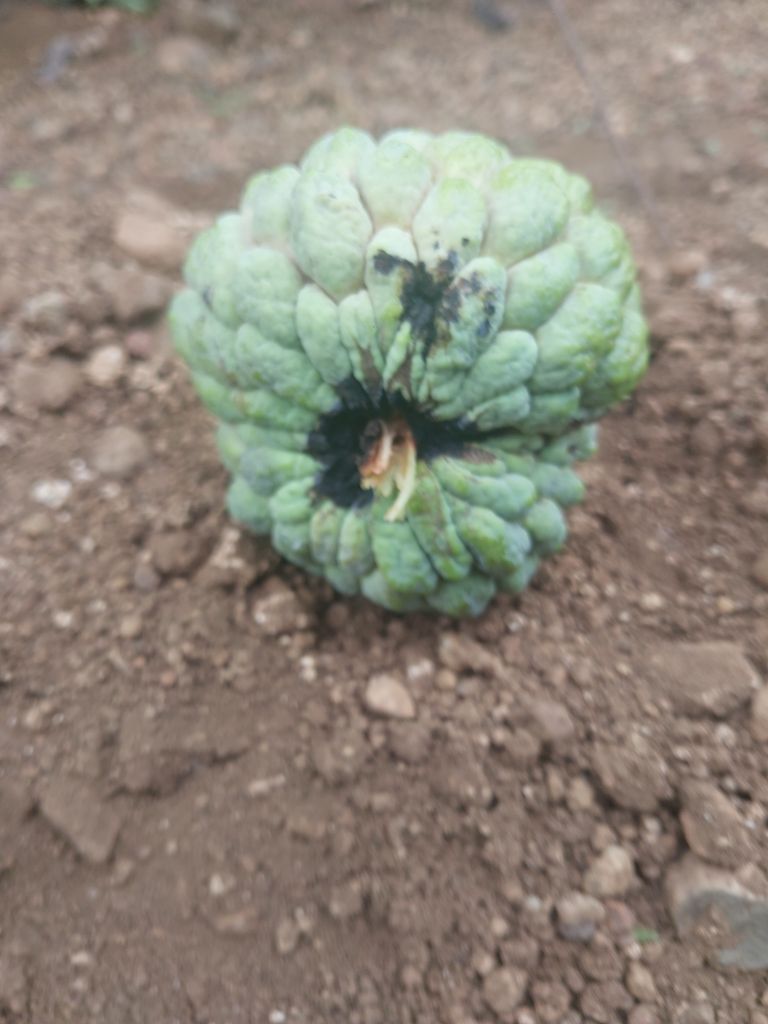
Disease label: Blank Canker